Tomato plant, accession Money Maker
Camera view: bottom (45 deg); turntable rotation: 60 degrees
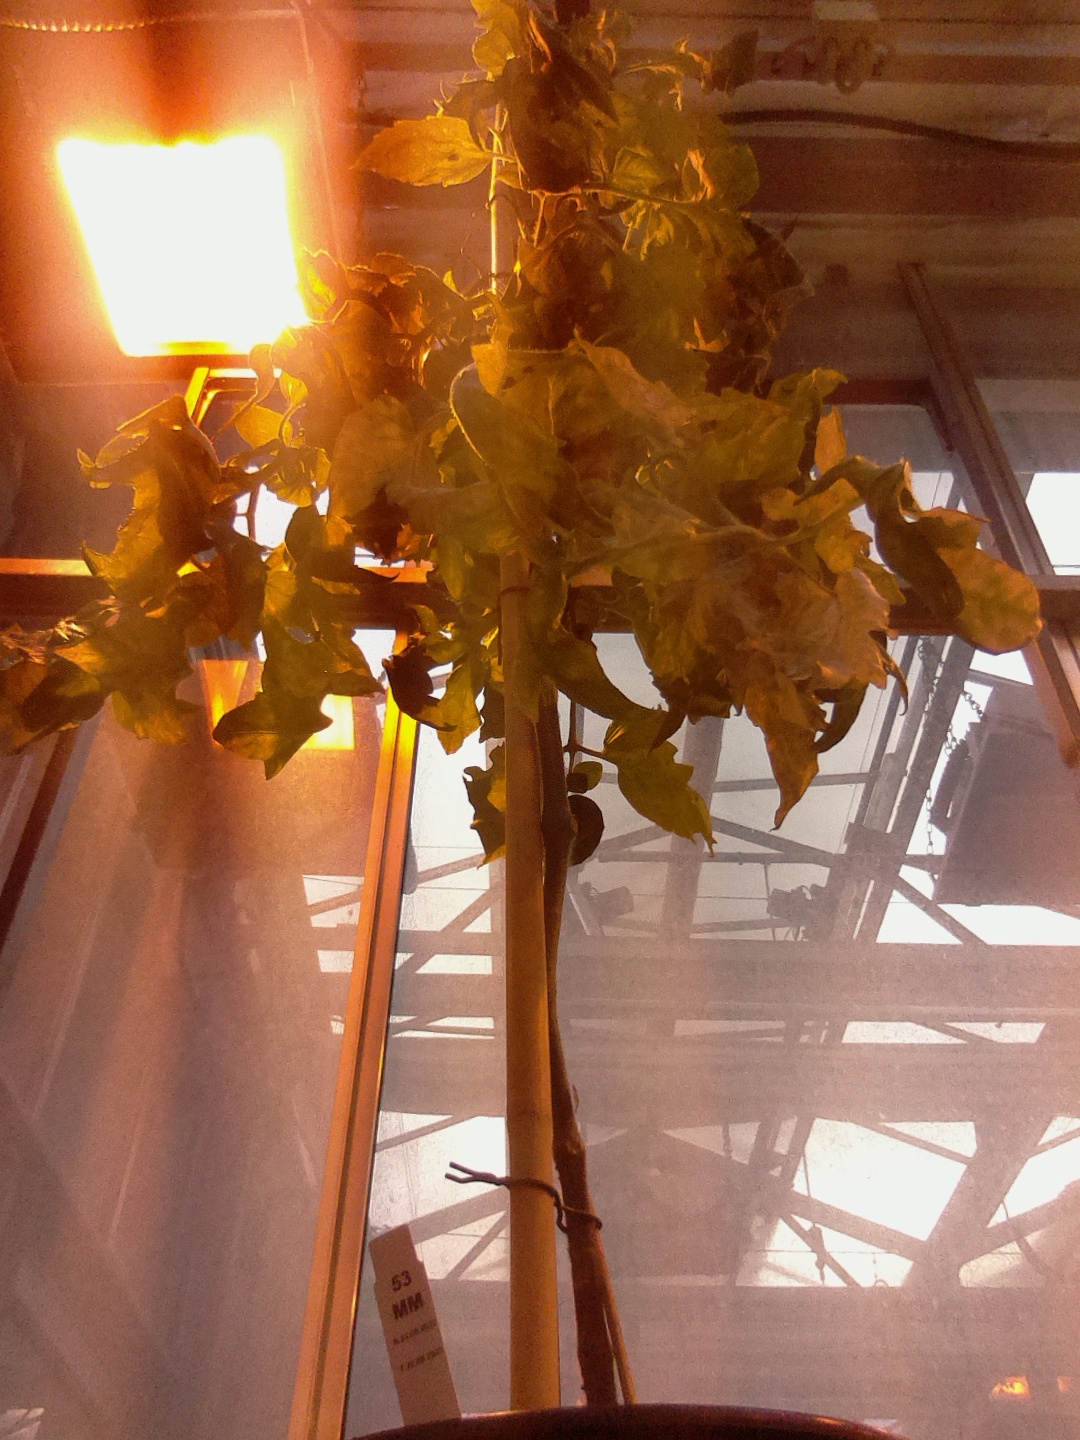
BBCH growth stage 78: 80% -90% of final fruit size